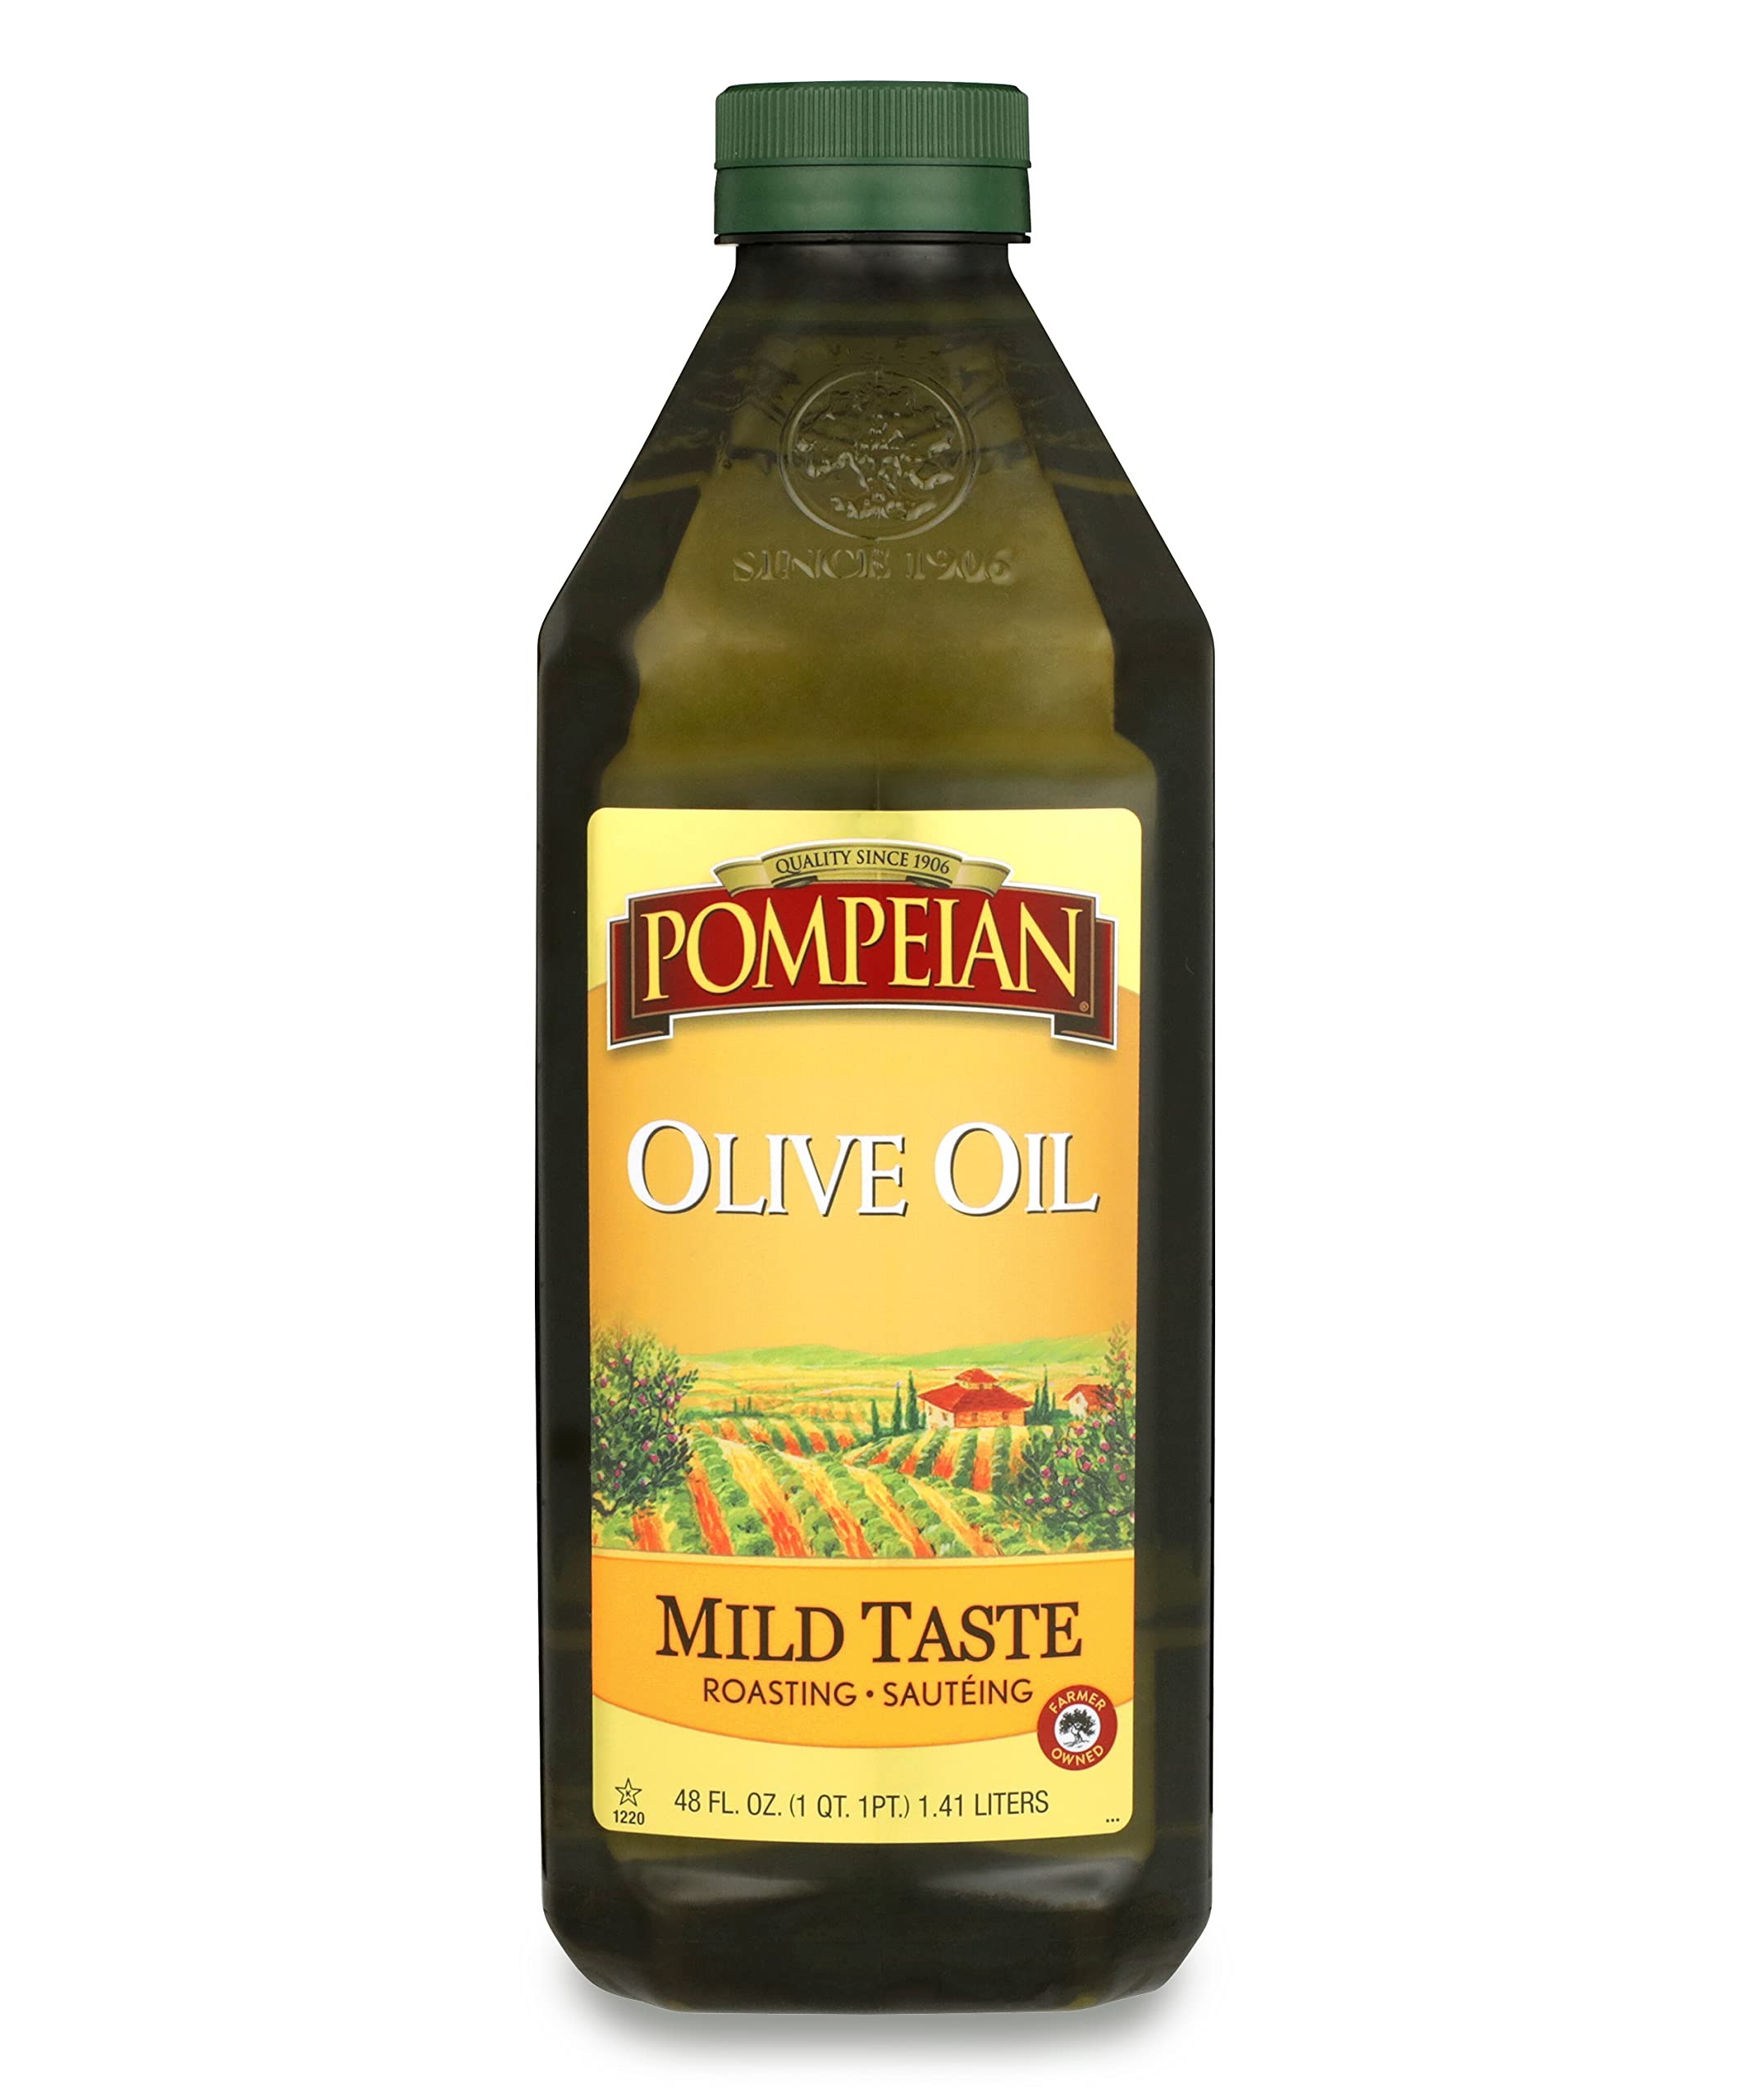
Item Name: Pompeian Mild Taste Olive Oil, Perfect for Roasting & Sauteing, Naturally Gluten-Free, Non-Allergenic, Non-GMO, 48 FL. OZ.
Bullet Point 1: MILD TASTE OLIVE OIL: Expertly crafted by The Olive Oil People, this mild olive oil is made from olives grown and nurtured by our family of farmers.
Bullet Point 2: MILD FLAVOR: Pompeian Olive Oils are ideal for any meal that starts with a sauté and ends with a drizzle. With its mild taste, Pompeian Mild Taste Olive Oil is perfect for roasting and sautéing!
Bullet Point 3: 100% FARMER CRAFTED: Quality from The Olive Oil People since 1906.
Bullet Point 4: A GREAT SUBSTITUTE FOR BUTTER: Pompeian Mild Taste Olive Oil is a healthy, simple swap for butter, margarine and vegetable oil, that won’t compromise the taste of your favorite dishes and foods.
Bullet Point 5: COMMITTED TO QUALITY: Pompeian Mild Taste Olive Oil is Naturally Gluten Free and Non-Allergenic, Kosher, Non-GMO Verified by the Non-GMO Project and Certified for Authenticity by the North American Olive Oil Association (NAOOA).
Value: 48.0
Unit: Fl Oz

Price: 11.88